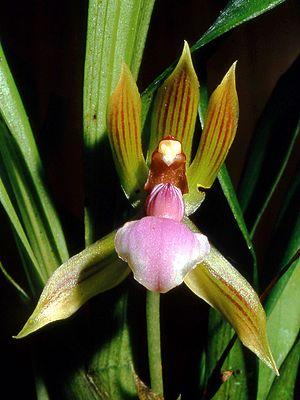
Chaubardia est un genre d'orchidées épiphytes sympodiales qui regroupe cinq espèces originaires des forêts humides tropicales du versant oriental des Andes, du Surinam au Pérou, jusqu'en Bolivie.